The Naze

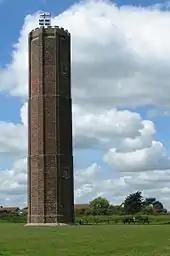
Naze Tower

The Naze takes its name from Viking raiders or settlers. The place-name "Naze" derives from Old English "næss" "ness, promontory, headland". In 1722 Daniel Defoe mentions the nearby town of Walton calling it "Walton, under the Nase".